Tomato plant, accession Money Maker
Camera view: bottom (45 deg); turntable rotation: 30 degrees
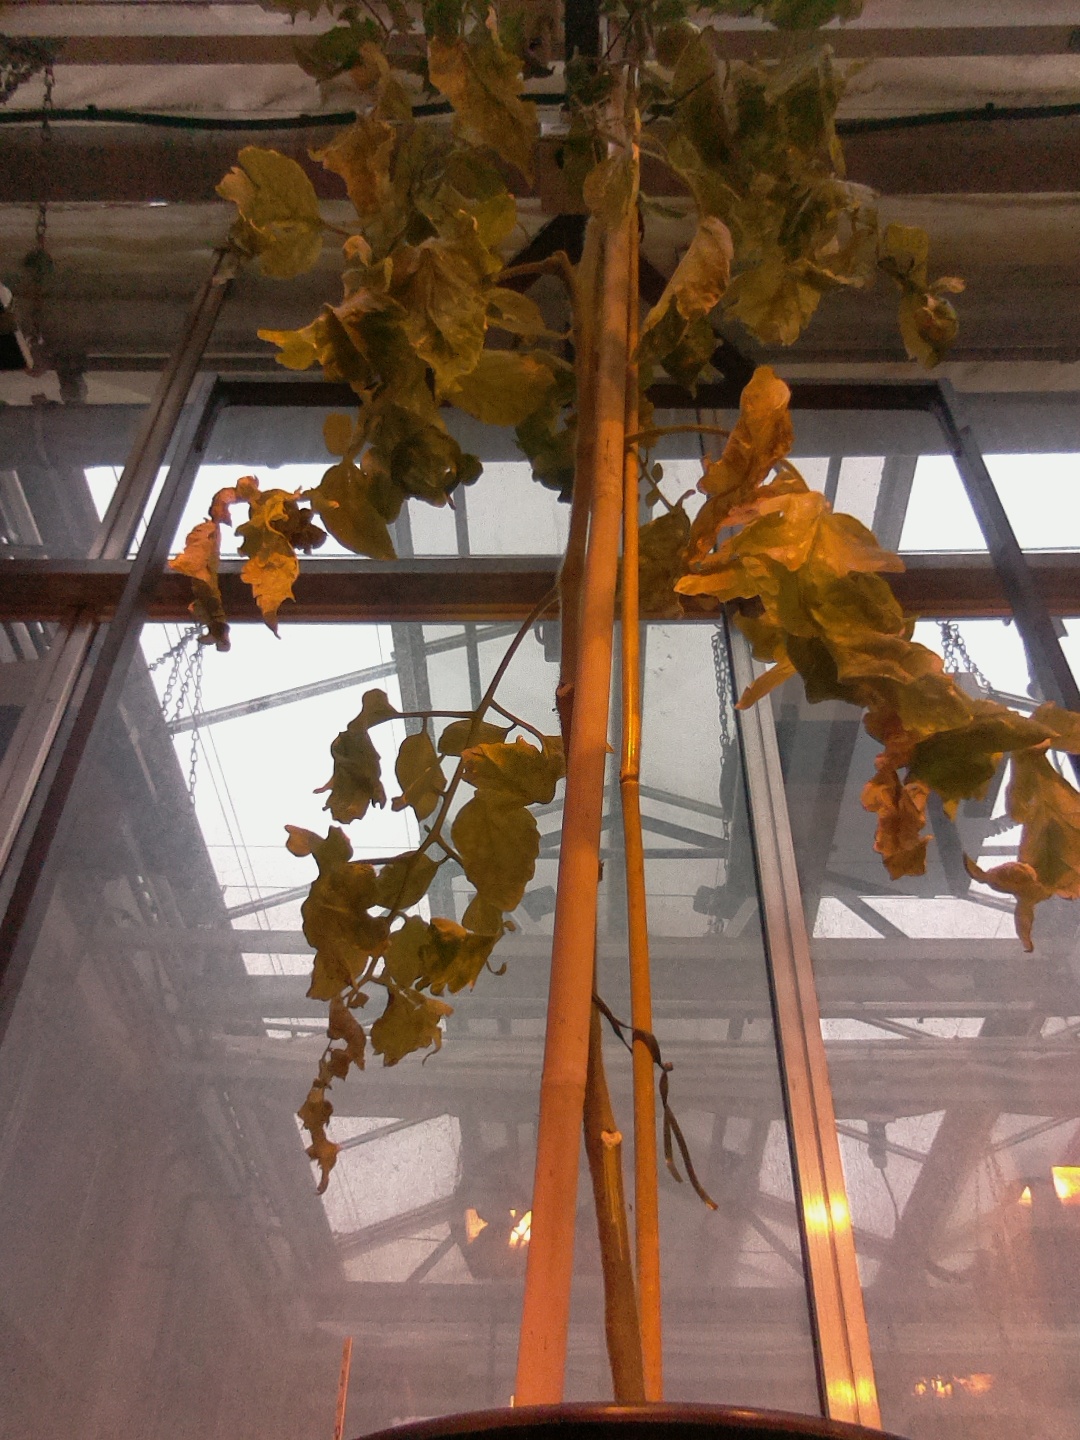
BBCH growth stage 79: 90% -100% of final fruit size